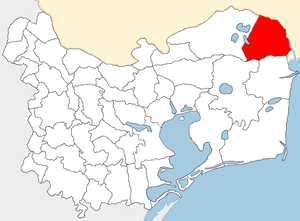
Letea est un ancien cordon littoral dunaire désormais enclavé du delta du Danube, une forêt primaire inondable de 5 247 ha entourée de sansouires et protégée par une réserve intégrale de 2 825 ha depuis 1938, classée en catégorie I par l’UICN et incluse depuis l’an 2000 dans la réserve de biosphère inscrite sur la liste du Patrimoine mondial de l’UNESCO.